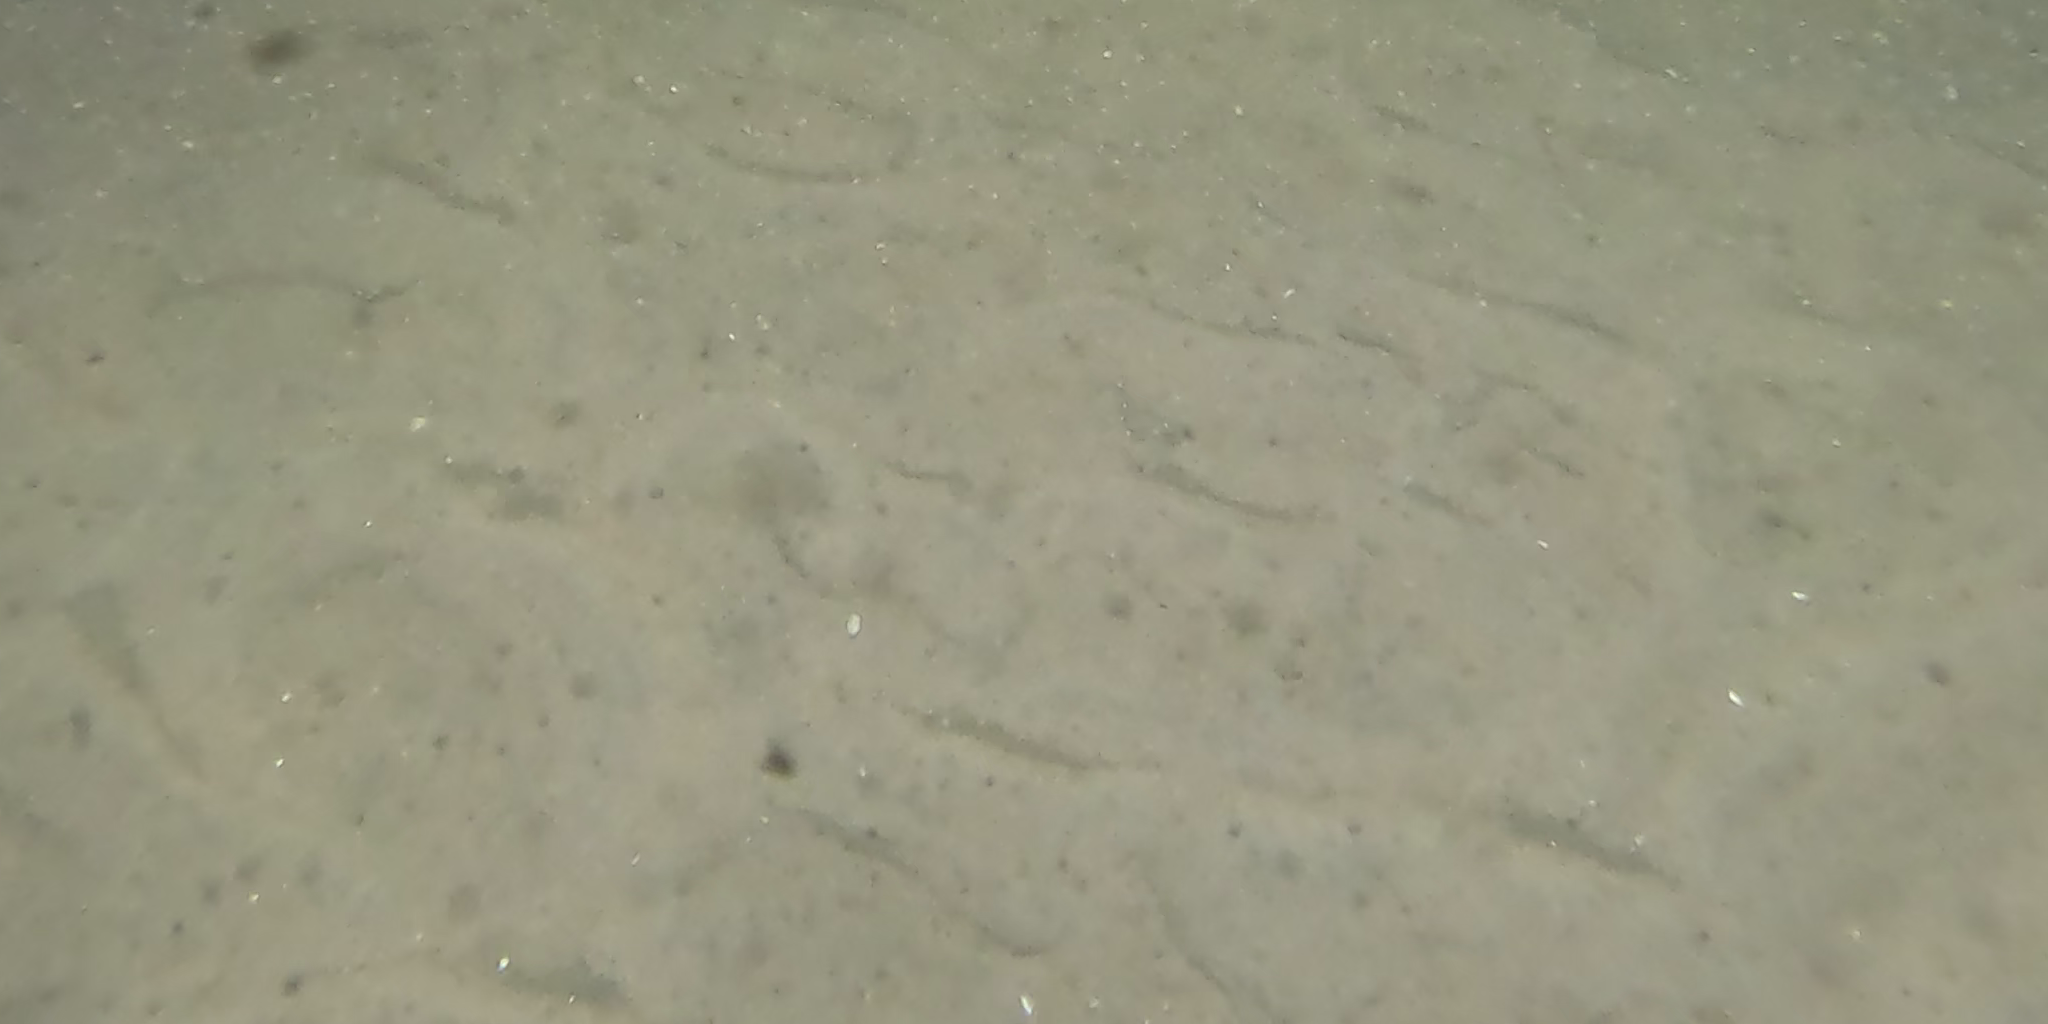
Seabed habitat: sand